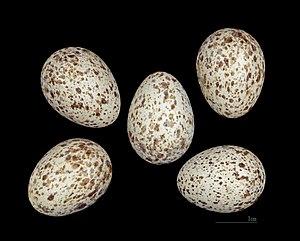
Le Cochevis de Thékla est une espèce d'alouettes, oiseaux de la famille des Alaudidae. Ces oiseaux ont une allure très proche de celle du cochevis huppé.